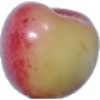
Label: Cherry Rainier 1